Nude (art)

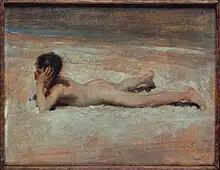
"A Nude Boy on a Beach" (1878) by John Singer Sargent

In classical works, nude children were rarely shown except for babies and putti. Before the era of Freudian psychoanalysis, children were assumed to have no sexual feelings before puberty, so nude children were shown as symbols of pure innocence. Boys often swam naked, which was depicted in modern paintings by John Singer Sargent, George Bellows, and others. Other images were more erotic, either symbolically or explicitly.